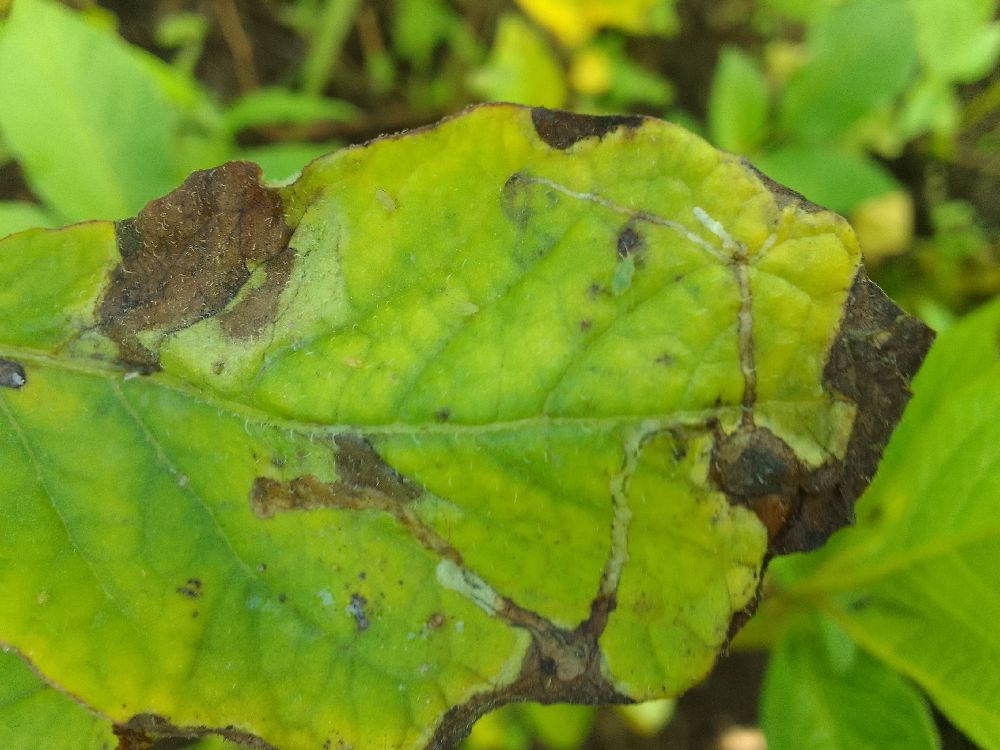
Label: Early blight